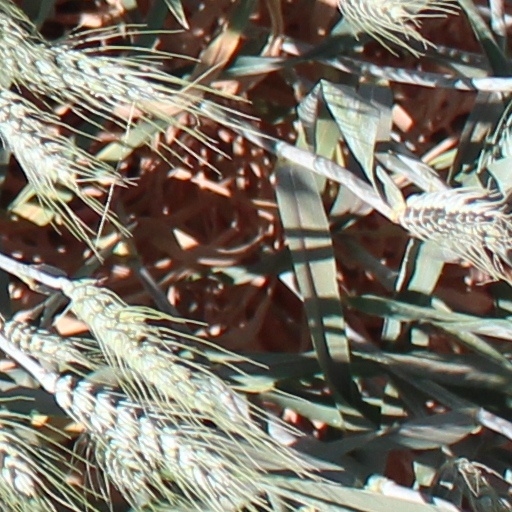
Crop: wheat